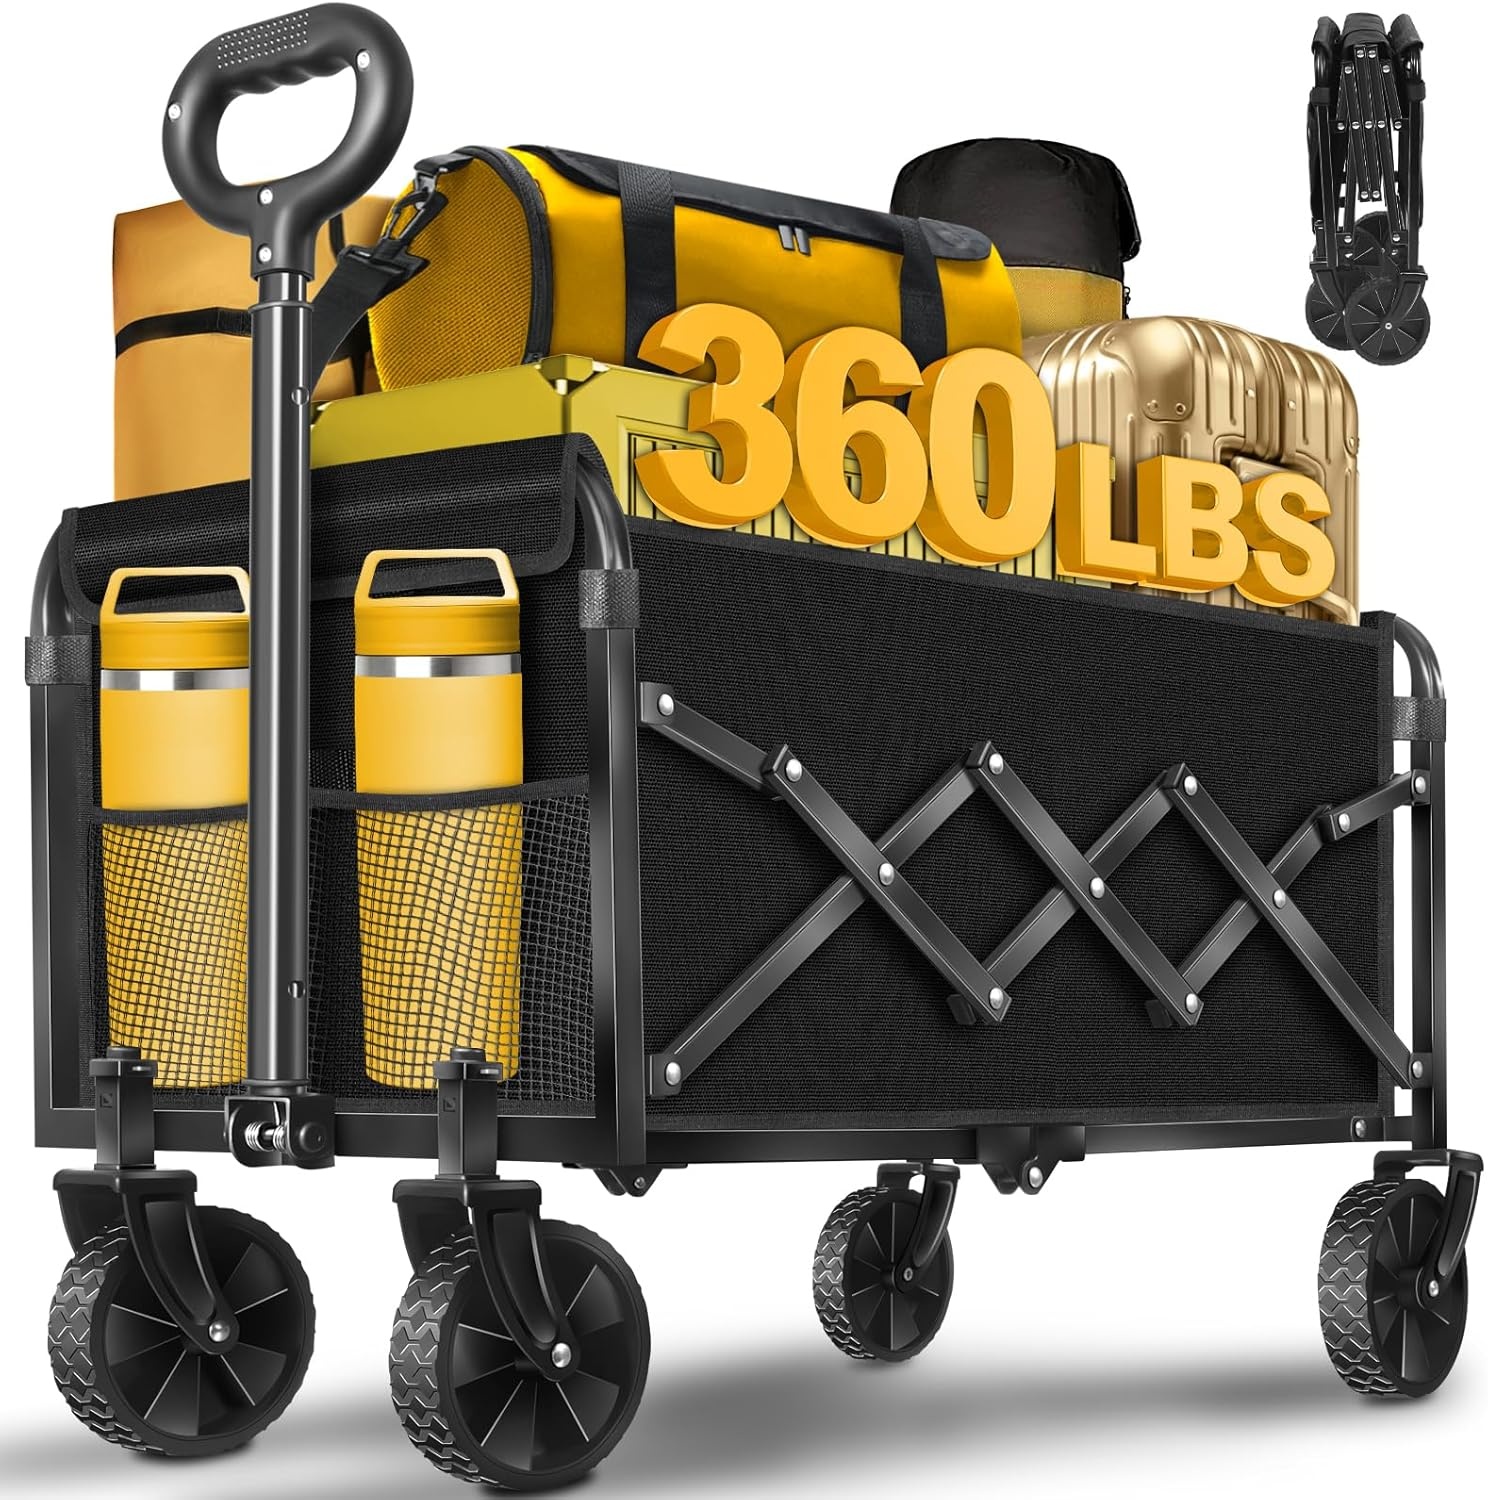
Wagon Cart Foldable, 360Lbs Collapsible Wagon Cart with Wheels Portable, Outdoor Utility Carts for Groceries, Camping, Sports, Garden, Shopping, Black
Overview Product Dimensions : 26"D x 16"W x 35"H Brand : TOKXTIK Material : Metal Color : Black Special Feature : Adjustable Handle, Easy Assembly About this item 【1-Second Fold & Ultra-Light Collapsible Wagon Cart】This folding wagon effortlessly transforms from 27"L x 17.3"W x 46.5"H (door-friendly width) into a compact 5.9"L x 17.3"W x 18.9"H size in just 2 simple steps—shrinking 80% smaller than traditional bulky carts. Perfect for tight spaces, it fits in car trunks, apartment corners, or even closets. Weighing only 11 lbs (like a small dog), it’s easy to carry one-handed for camping, travel, shopping, or beach trips. 【2X More Space & 3X Stronger】With a 120L capacity and 360lb load limit, this heavy-duty folding wagon offers double the space and triple the strength of standard collapsible wagons. Built with a reinforced steel frame and 600D Oxford fabric, it’s perfect for hauling garden supplies, sports equipment, or heavy groceries with ease. 【 All-Terrain Performance】Equipped with thick, durable tires, this wagon glides effortlessly over sand, grass, gravel, and pavement. The 360° swivel wheels ensure smooth steering, making it ideal for beach trips, camping, shopping, or outdoor adventures. 【Adjustable Handle & Built-In Cup Holder】Unlike fixed-handle wagons, our adjustable drawbar accommodates users of all heights—from kids to seniors. The attached drink pocket keeps beverages secure, perfect for picnics, sports events, or family outings. 【Rugged Yet Portable Design】Weighing just 11 lbs, this collapsible wagon folds down to 80% smaller in 2 simple steps, fitting easily in car trunks or closets. Ultra-light yet heavy-duty, it’s built for convenience without sacrificing strength.
Brand: TOKXTIK
Category: Sporting Goods > Outdoor Recreation > Camping & Hiking > Camp Furniture